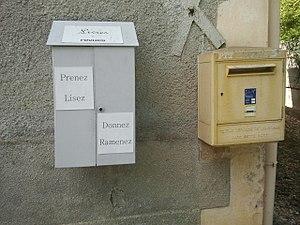
Boîte à livres et boîte aux lettres à Boucagnères (Gers, France).
Boucagnères est une commune française située dans le département du Gers, en région Occitanie.